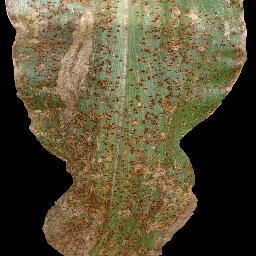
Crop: corn
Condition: (maize)_common_rust